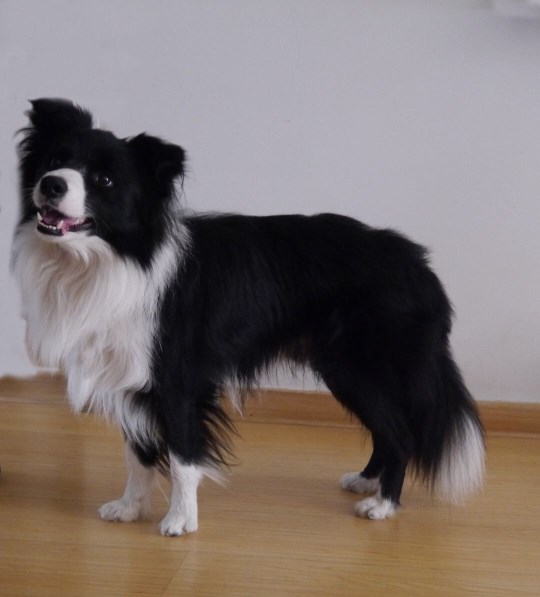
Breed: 2594-n000109-Border_collie